Laser Stratos

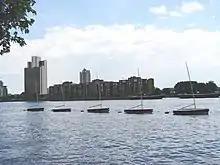
Five Laser Stratos Dinghies moored up in Westminster, London

The Stratos can be reefed in less than a minute to reduce the amount of power from the mainsail. The Stratos' Combi-Tec Mainsail includes short battens and a full-length top batten. The Stratos also has a furling jib, which means the Stratos can be fully depowered in less than ten seconds.